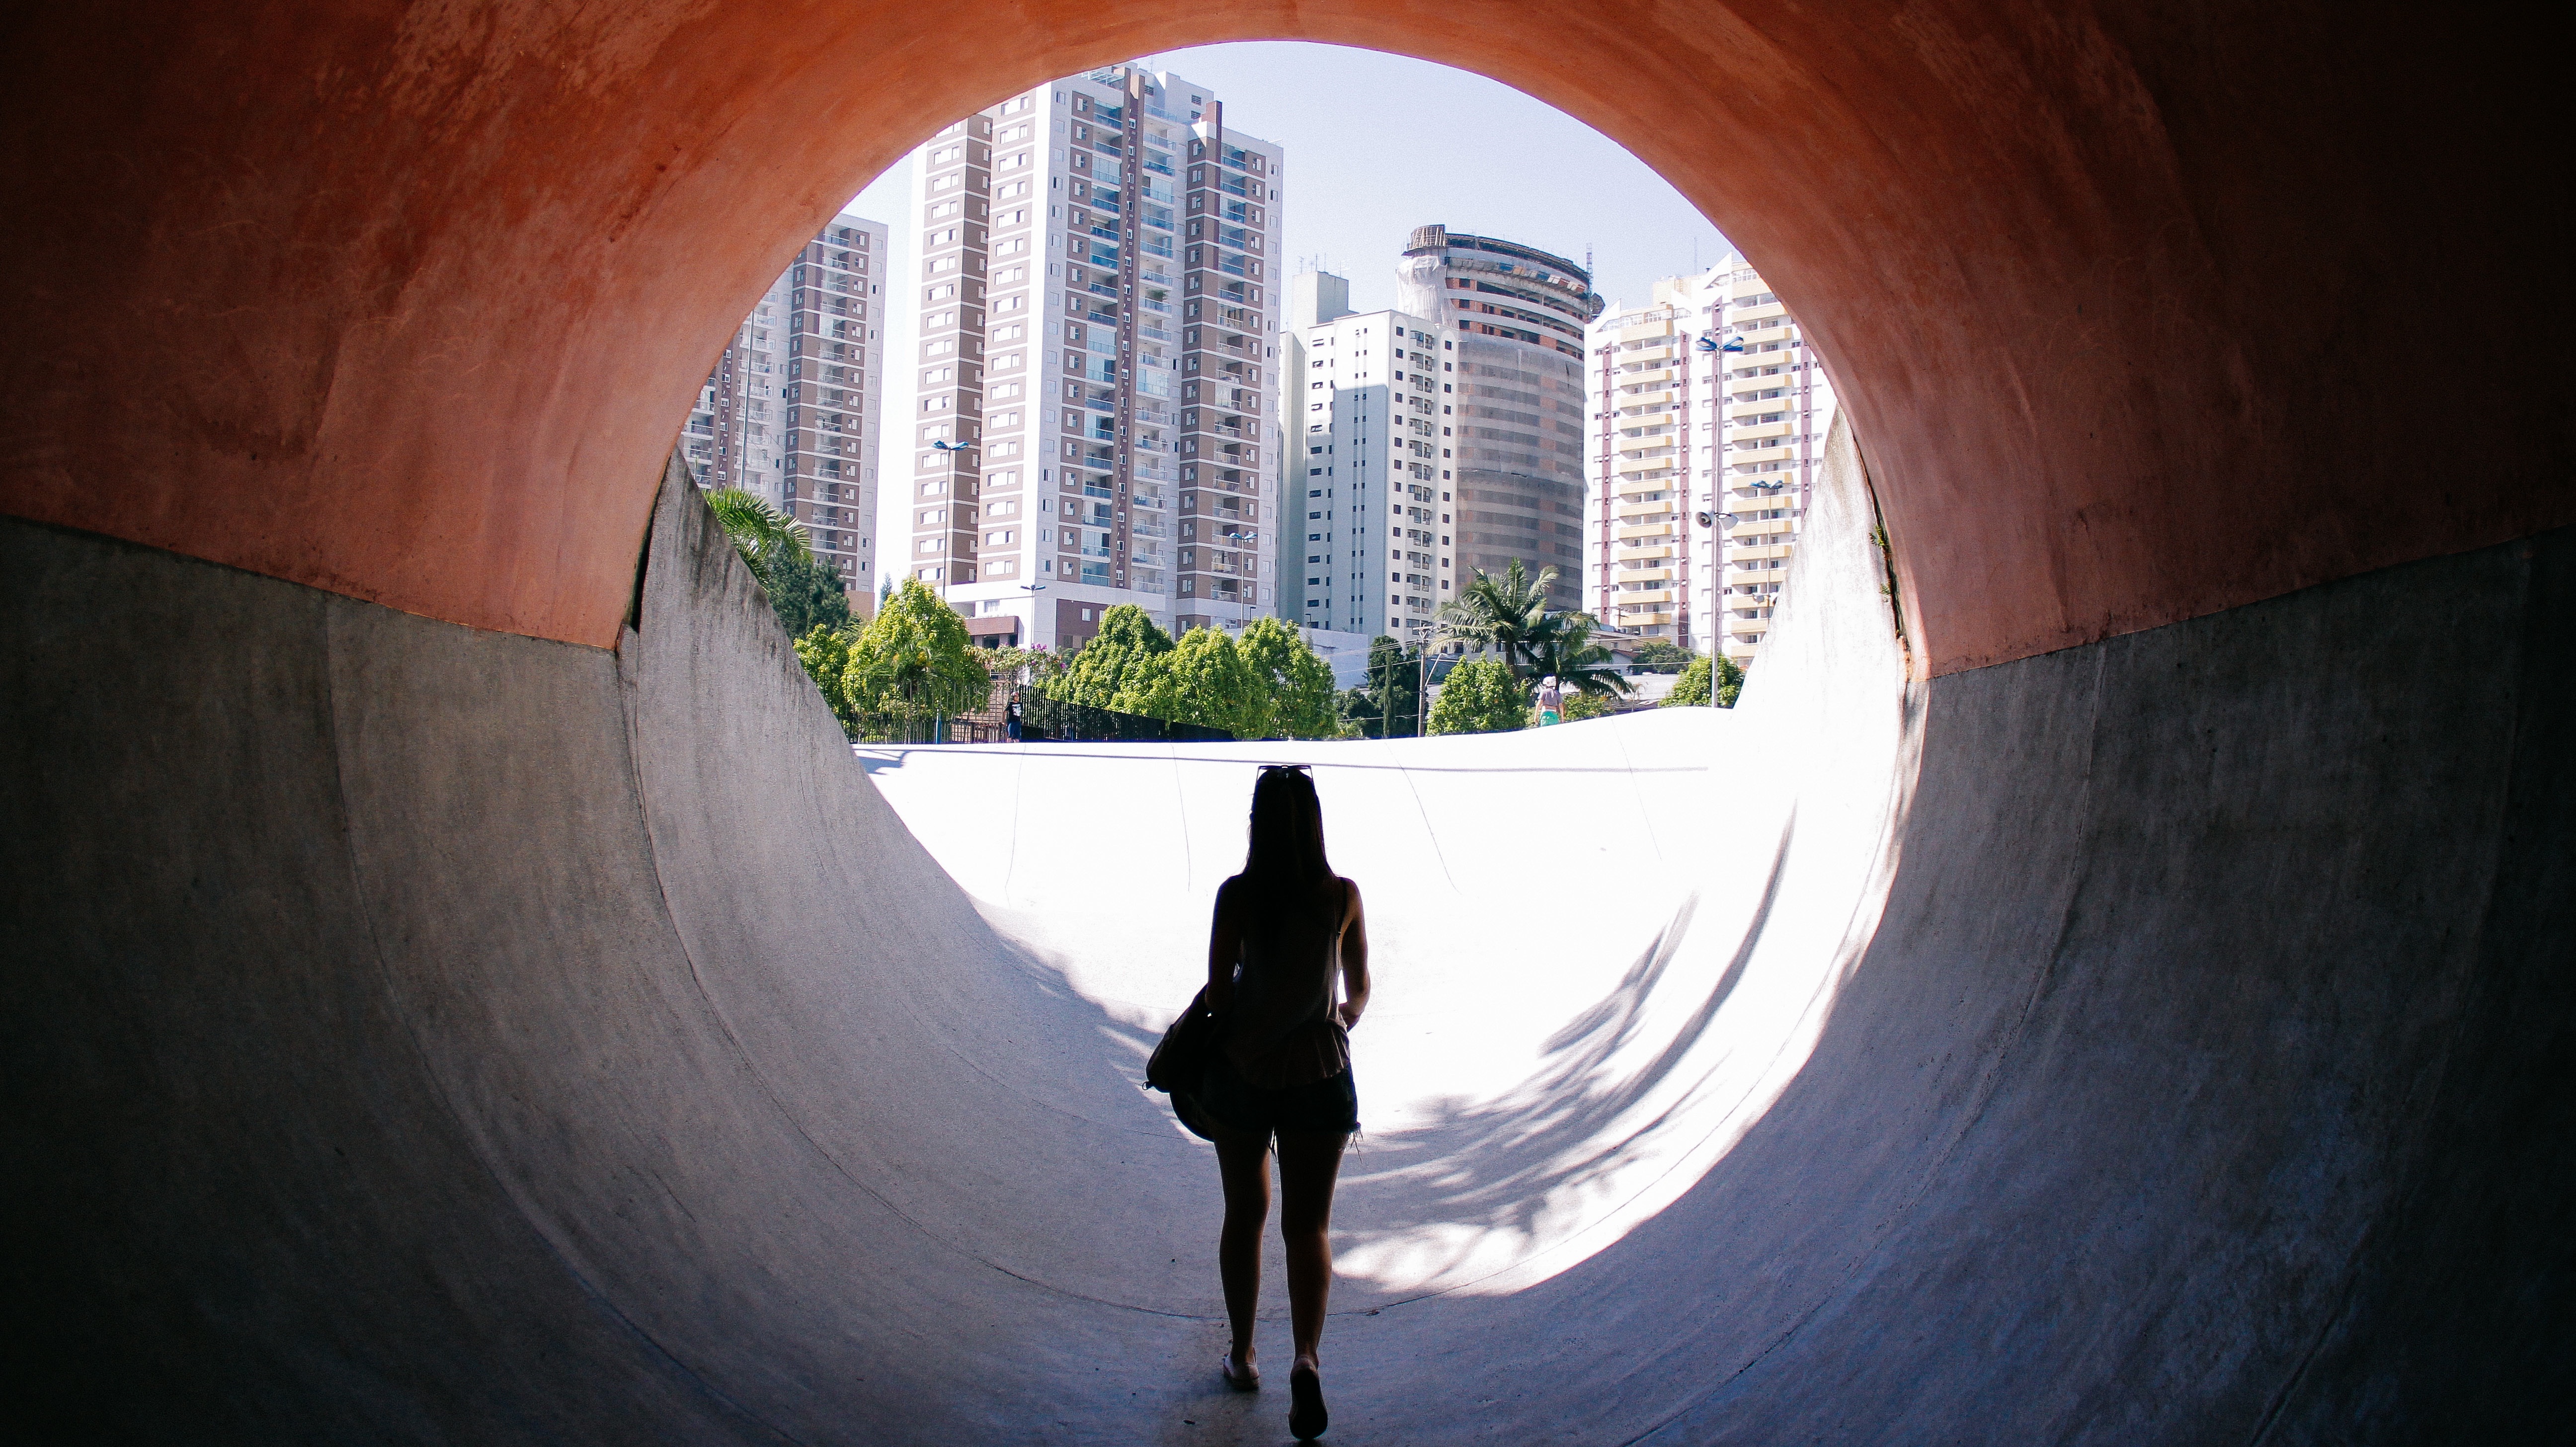
light, architecture, photography, sunlight, tunnel, arch, reflection, color, shadow, darkness, blue, temple, symmetry, photograph, snapshot, shape, fisheye lens